Edward Dahl

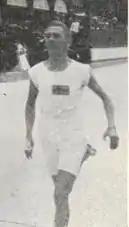
Edward Dahl.png

Edward Martin Dahl (3 August 1886, in Bromma – 21 November 1961) was a Swedish athlete. He competed in the 1906 Intercalated Games in Athens and in the 1908 Summer Olympics in London.